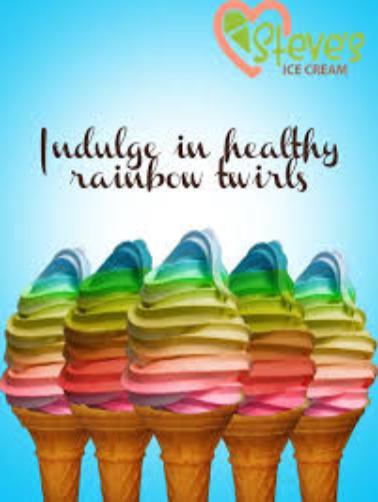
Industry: Food